Richard Barnett (politician)

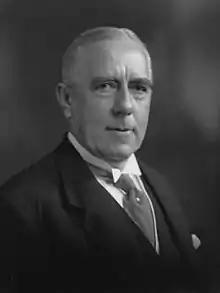
Richard Whieldon Barnett in 1929 by Lafayette © National Portrait Gallery

Major Sir Richard Whieldon Barnett (6 December 1863 – 17 October 1930) was an Irish barrister, sportsman, volunteer officer and freemason who sat as a Member of Parliament in the United Kingdom House of Commons. He also competed at the 1908 Summer Olympics.